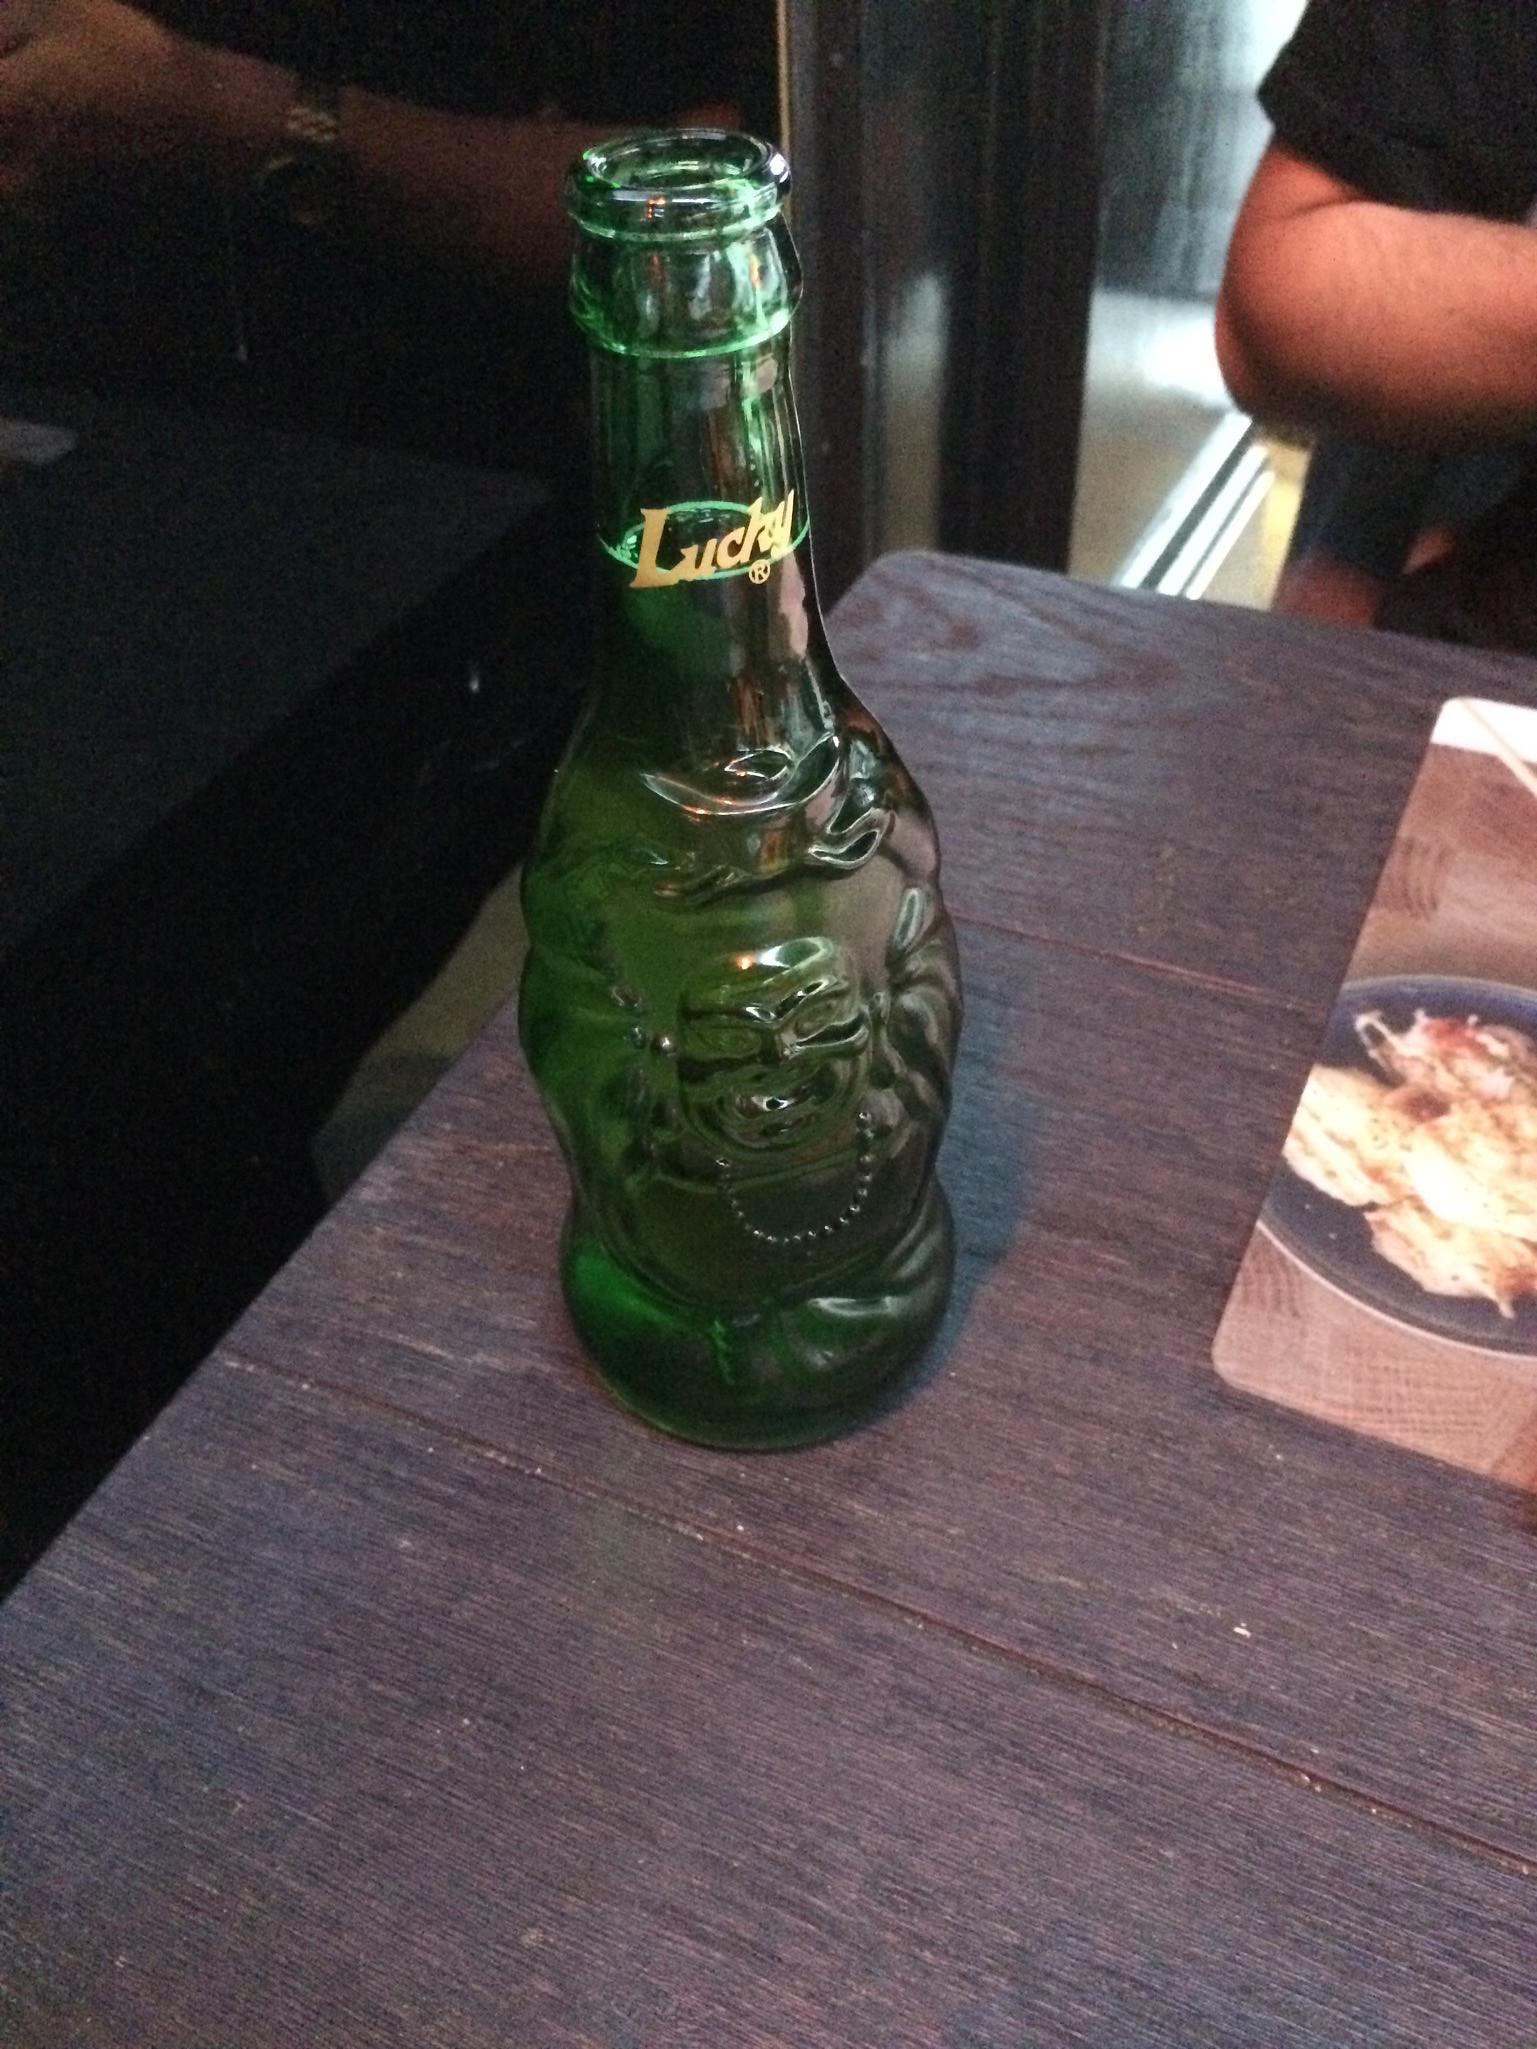
Object: Glass bottle (Bottle)